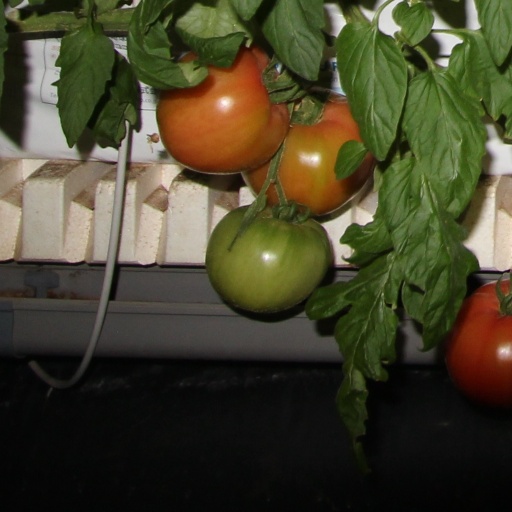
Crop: tomato